Sergio Asti

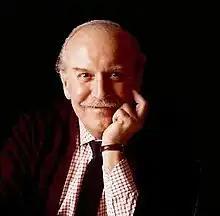

Sergio Asti (25 May 1926 – 27 July 2021) was an Italian designer and architect, primarily known for his industrial designs for firms such as Artemide, Brionvega, , Gabbianelli, Heller, Knoll, Salviati, and Zanotta.